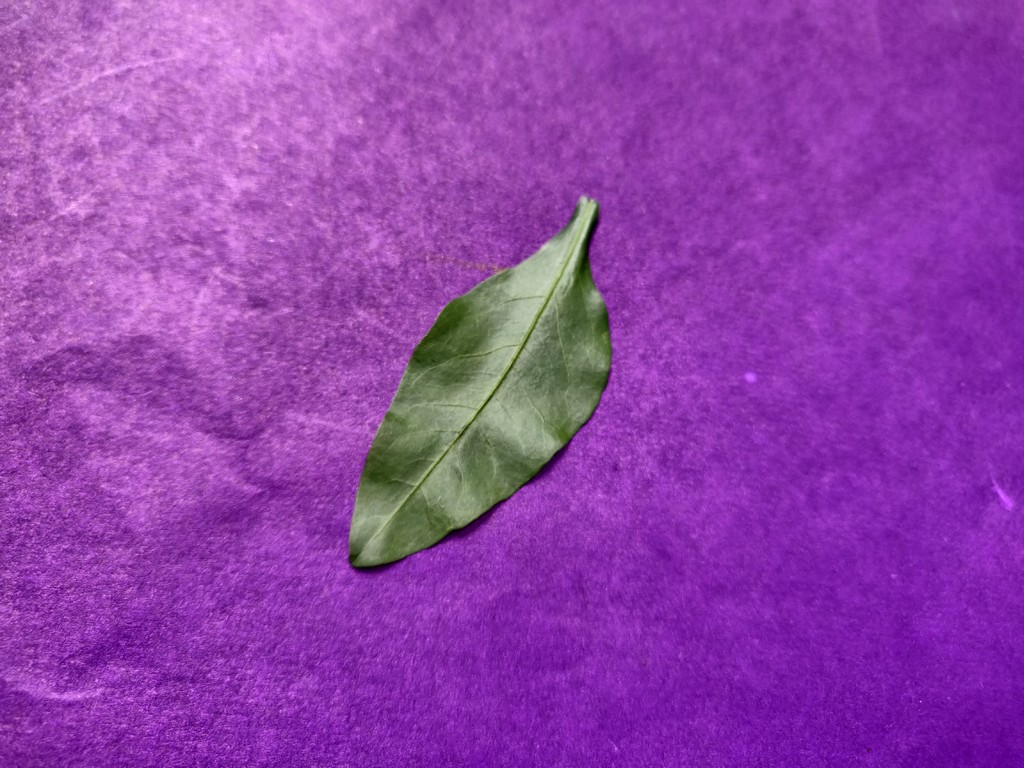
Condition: Healthy
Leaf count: single
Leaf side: back